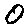
Label: 0